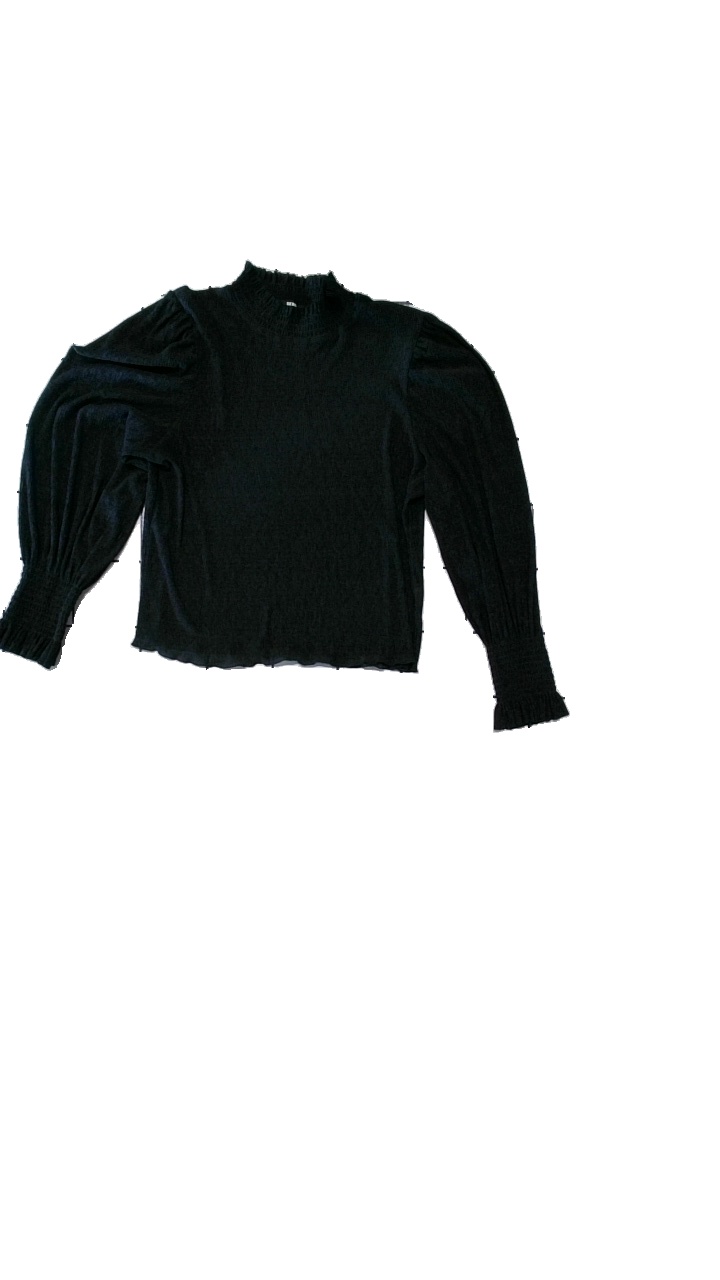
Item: Blouse (Ladies)
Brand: Bikbok
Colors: Black
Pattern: Transparent
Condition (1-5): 4
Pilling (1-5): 4
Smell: Minor
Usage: Reuse
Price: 50-100